Keiko Bonk

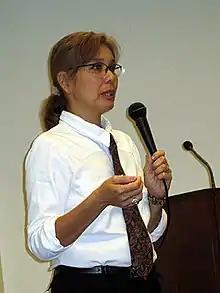
Keiko Bonk in 2007

Keiko Cecilia Bonk (born 1954) is an American artist, musician and former politician from Hawaii. Bonk co-founded the Green Party of Hawaii and was the first person in North America elected to a partisan level office as a member of the Green Party of the United States. In the US most local elected offices are nonpartisan, meaning the candidate is not running as a member of a political party. State and federal offices are partisan, meaning that the candidates represent political parties. In Hawaii local government, such as county government, it was formerly necessary to declare your political party. Other people who called themselves "Greens" had been elected to local government offices in the United States prior to Keiko Bonk, but they were not representing a legally established political party. In the United States, it is very difficult to win an election in a partisan race if the candidate does not run as a Democrat or Republican. Keiko Bonk was the first person in the United States to run as a representative of the Green Party and beat a Republican and Democrat.